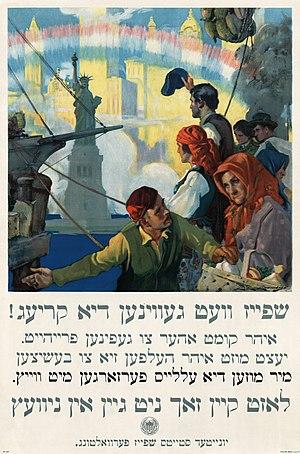
Affiche américaine de la première guerre mondiale encourageant la conservation de la nourriture. Traduction du texte: «
Bal tash'hit est un précepte interdisant de détruire toute chose dont on pourrait tirer profit. Initialement formulé sur les arbres en temps de guerre, il a été élargi par les rabbins à l’interdiction de toute forme de gaspillage et à la préservation des ressources, naturelles ou autres.
L'appellation Ashkénazes \aʃ.ke.naz\, Ashkenazes ou Ashkenazim désigne les Juifs d'Europe centrale et orientale. Ils constituent avec les Séfarades et les Mizrahim l'un des principaux groupes ethniques juifs.